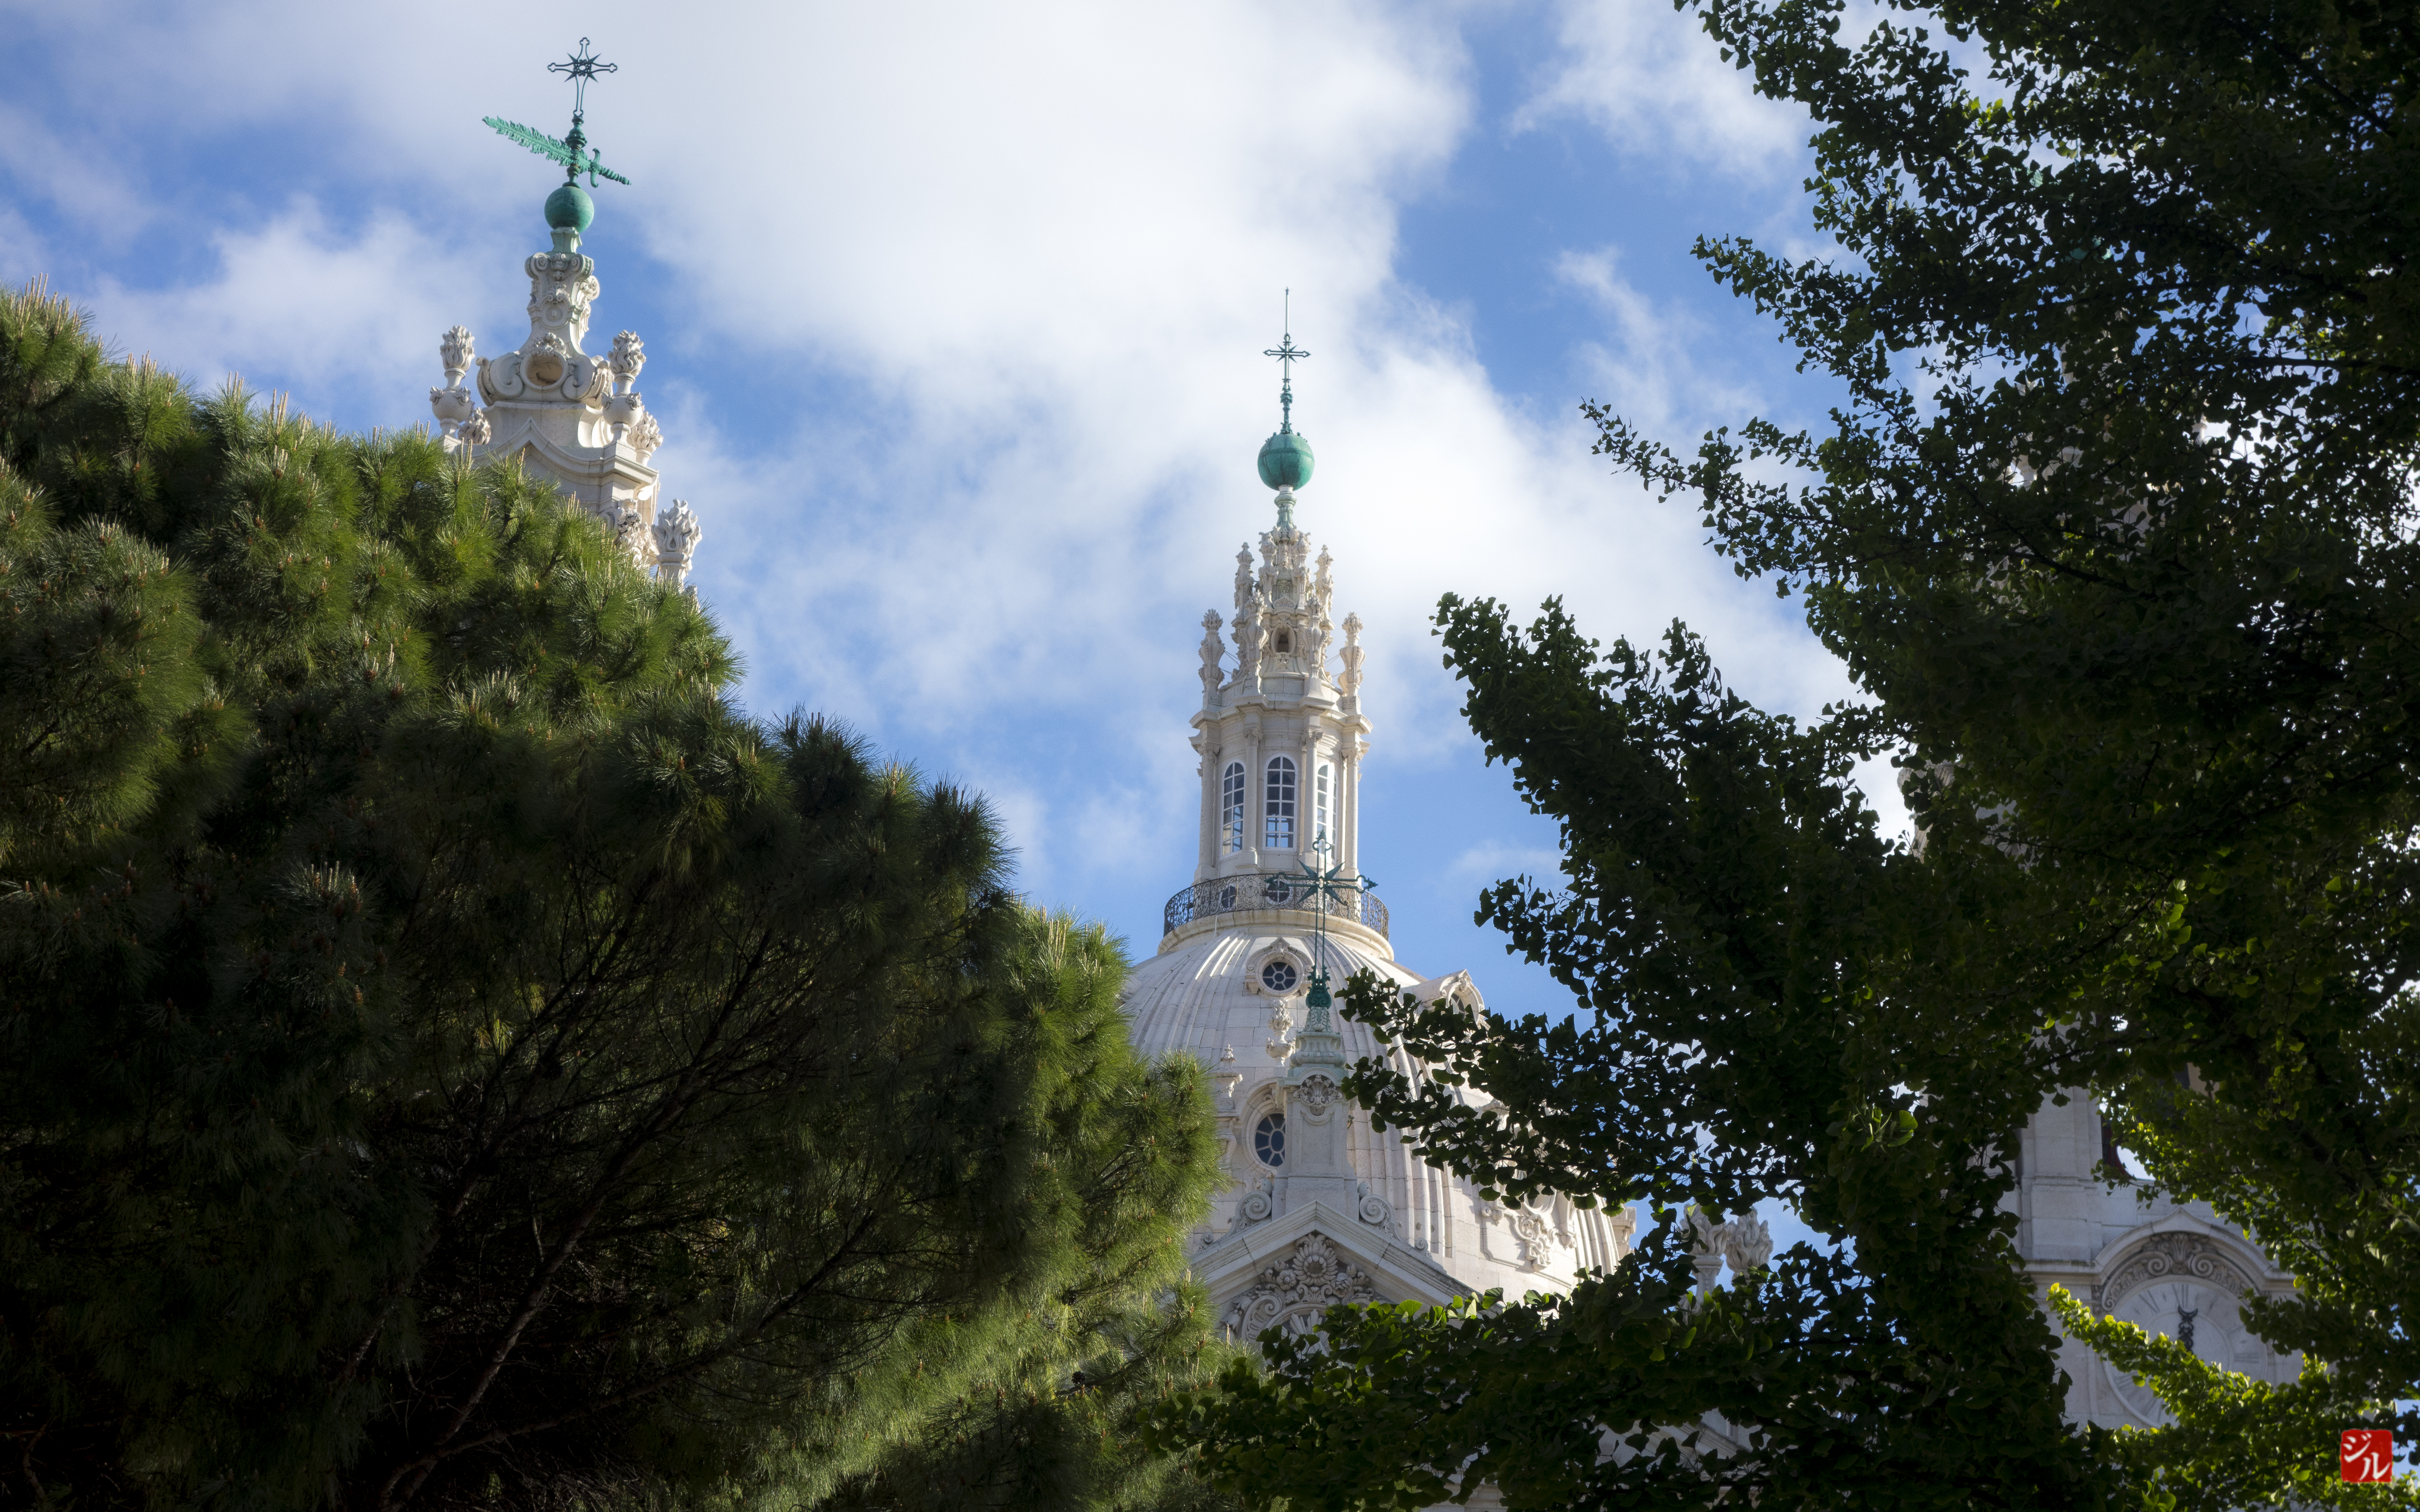
tree, plant, flower, monument, tower, park, landmark, tourism, spire, water feature, woody plant